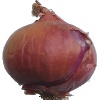
Label: Onion Red 1